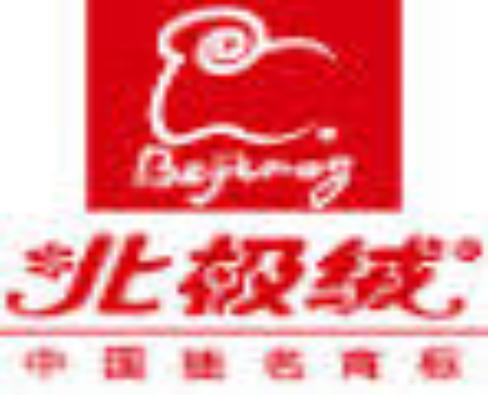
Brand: BeiJiRong
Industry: Clothes